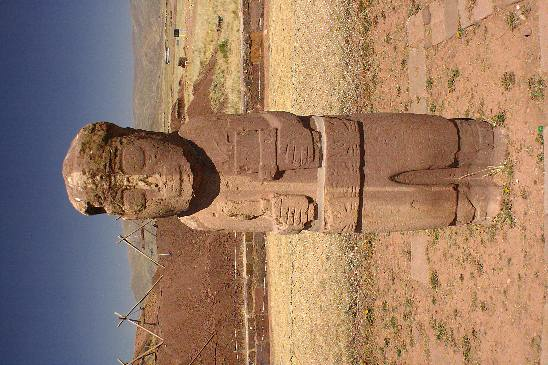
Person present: No